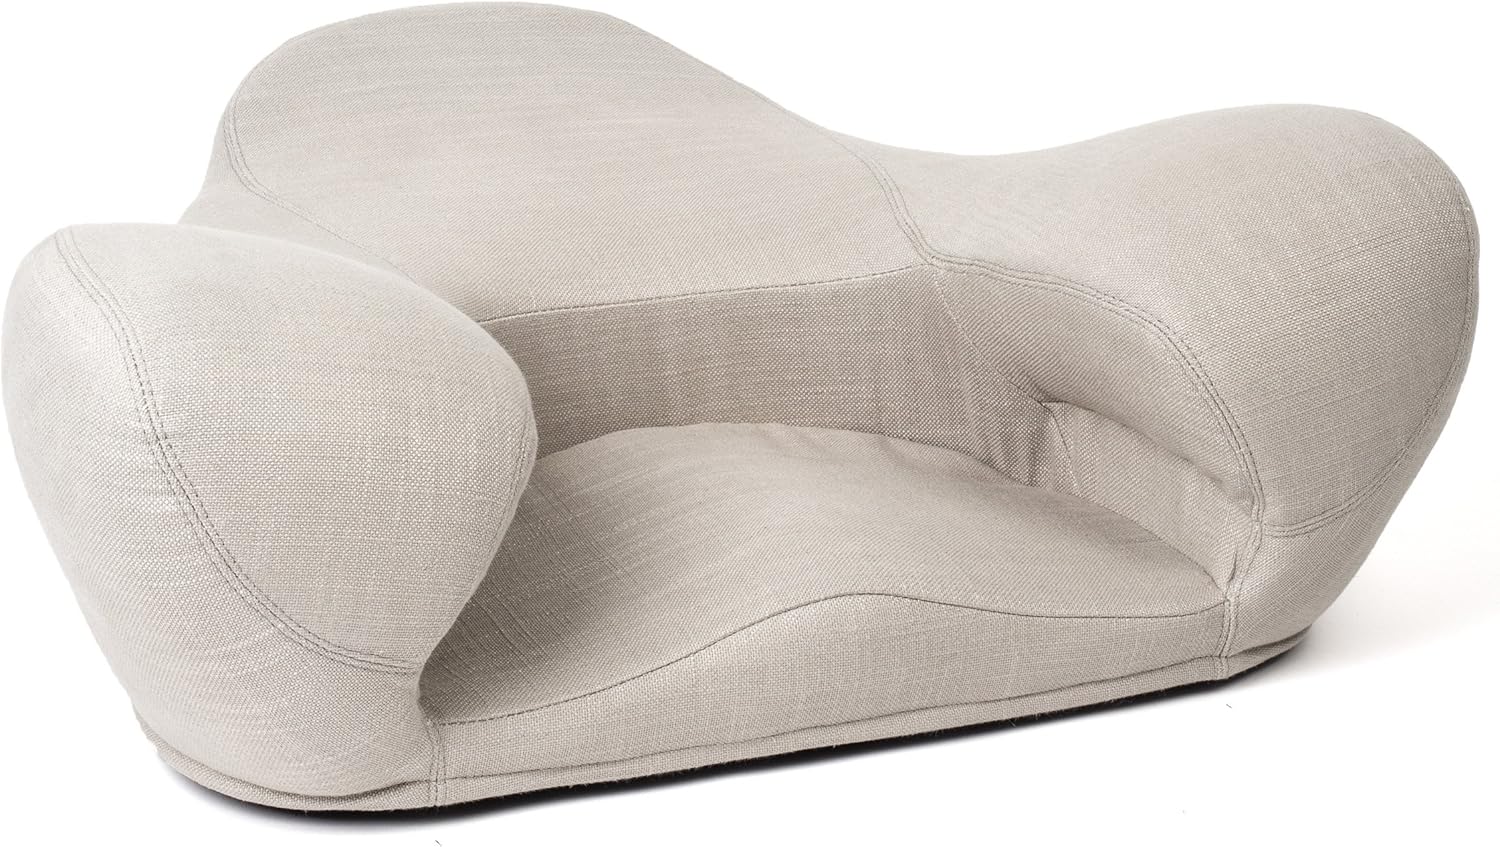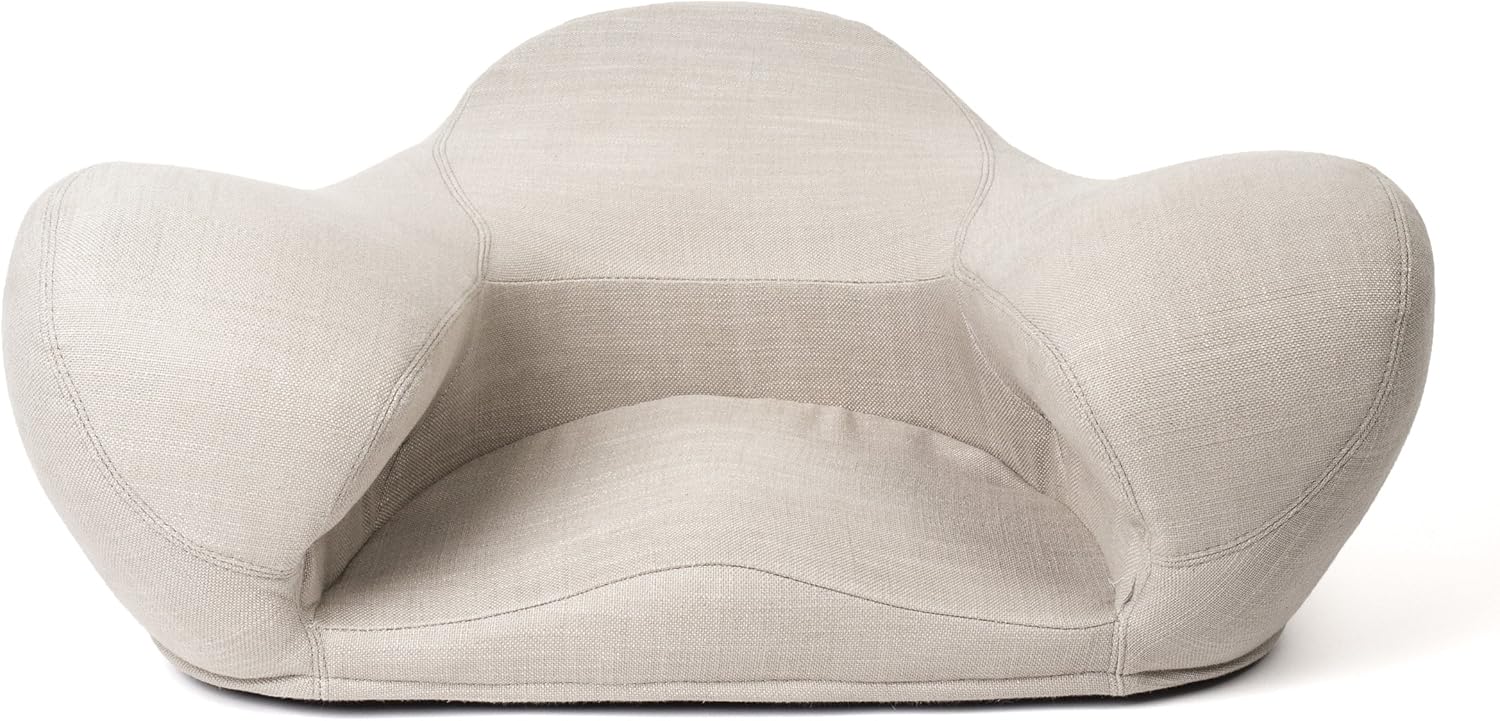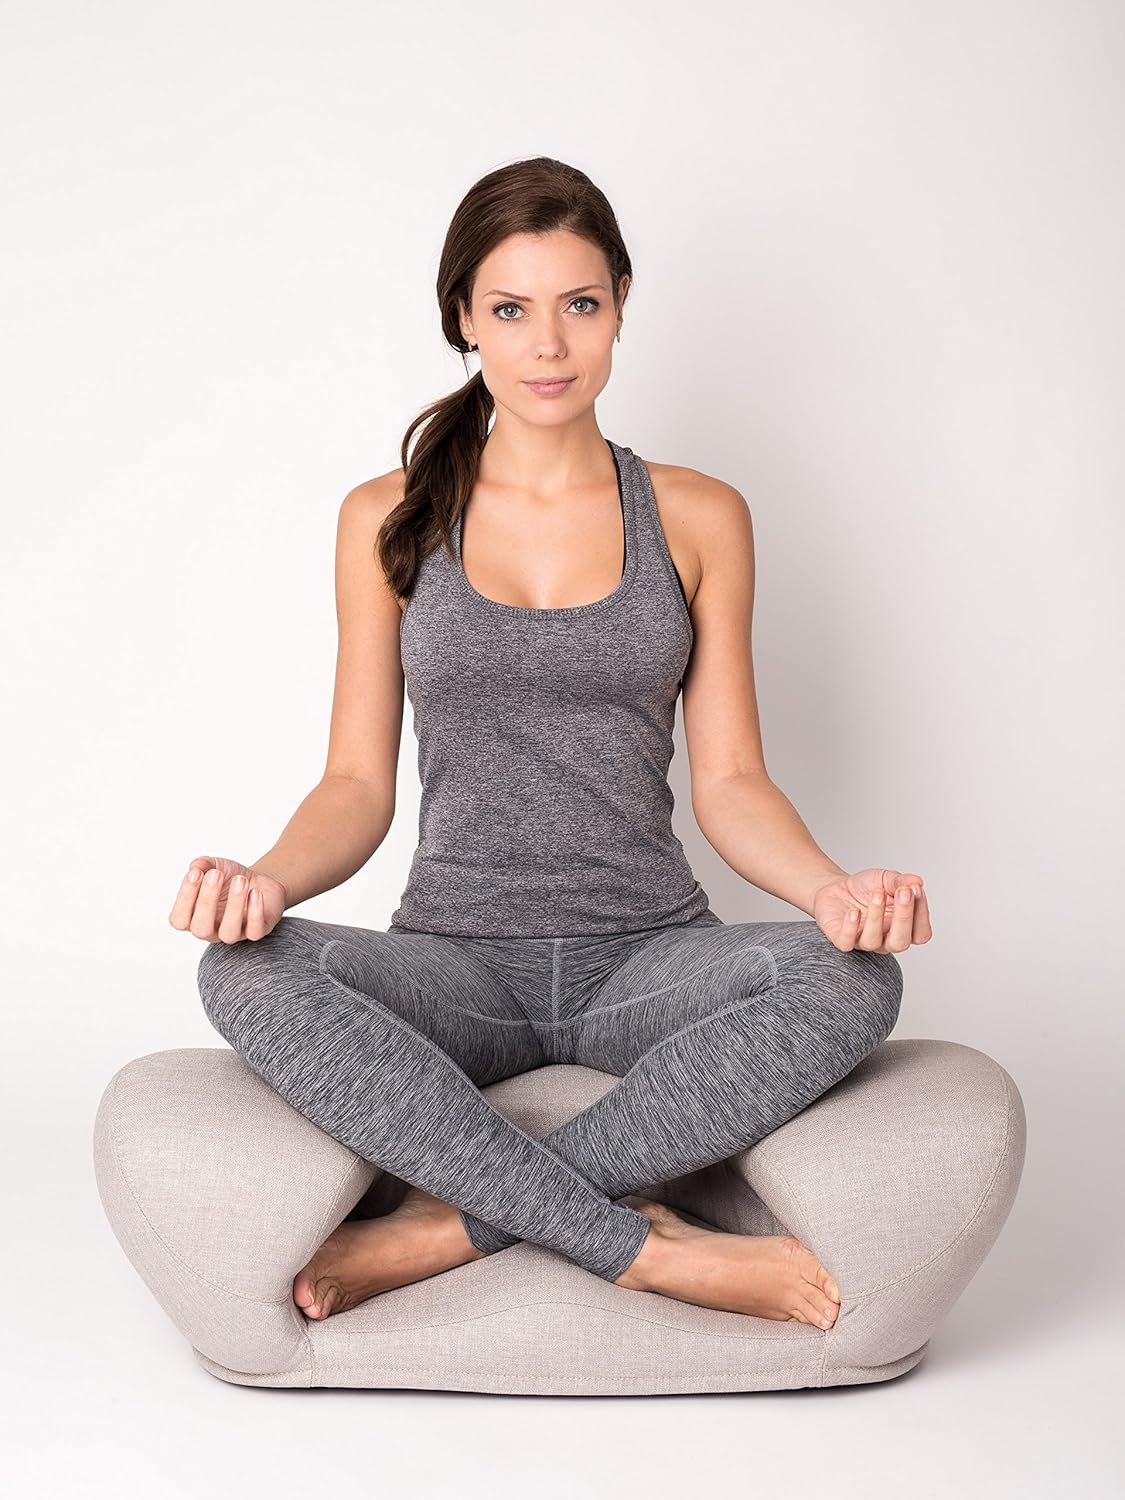
Alexia D371-E-066 Meditation Seat, Dove Grey Fabric
Category: Amazon Home
Ergonomic design promotes posture and comfortSupports lower back, ischium, knees, instep, and feetHelps ease tension and reduce stress on hipsConstructed of durable fabric over a metal frameGreat for practicing yoga or watching TV
Features: Ergonomic design promotes posture and comfort | Supports lower back, ischium, knees, instep and feet | Helps ease tension and reduce stress on hips | Manufactured of durable fabric over a metal frame | Great to use whether you’re practicing yoga or watching TV